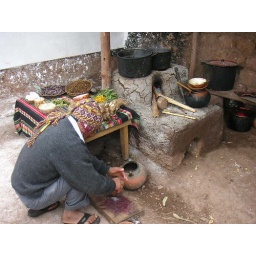
Cooking stove in Soledads house